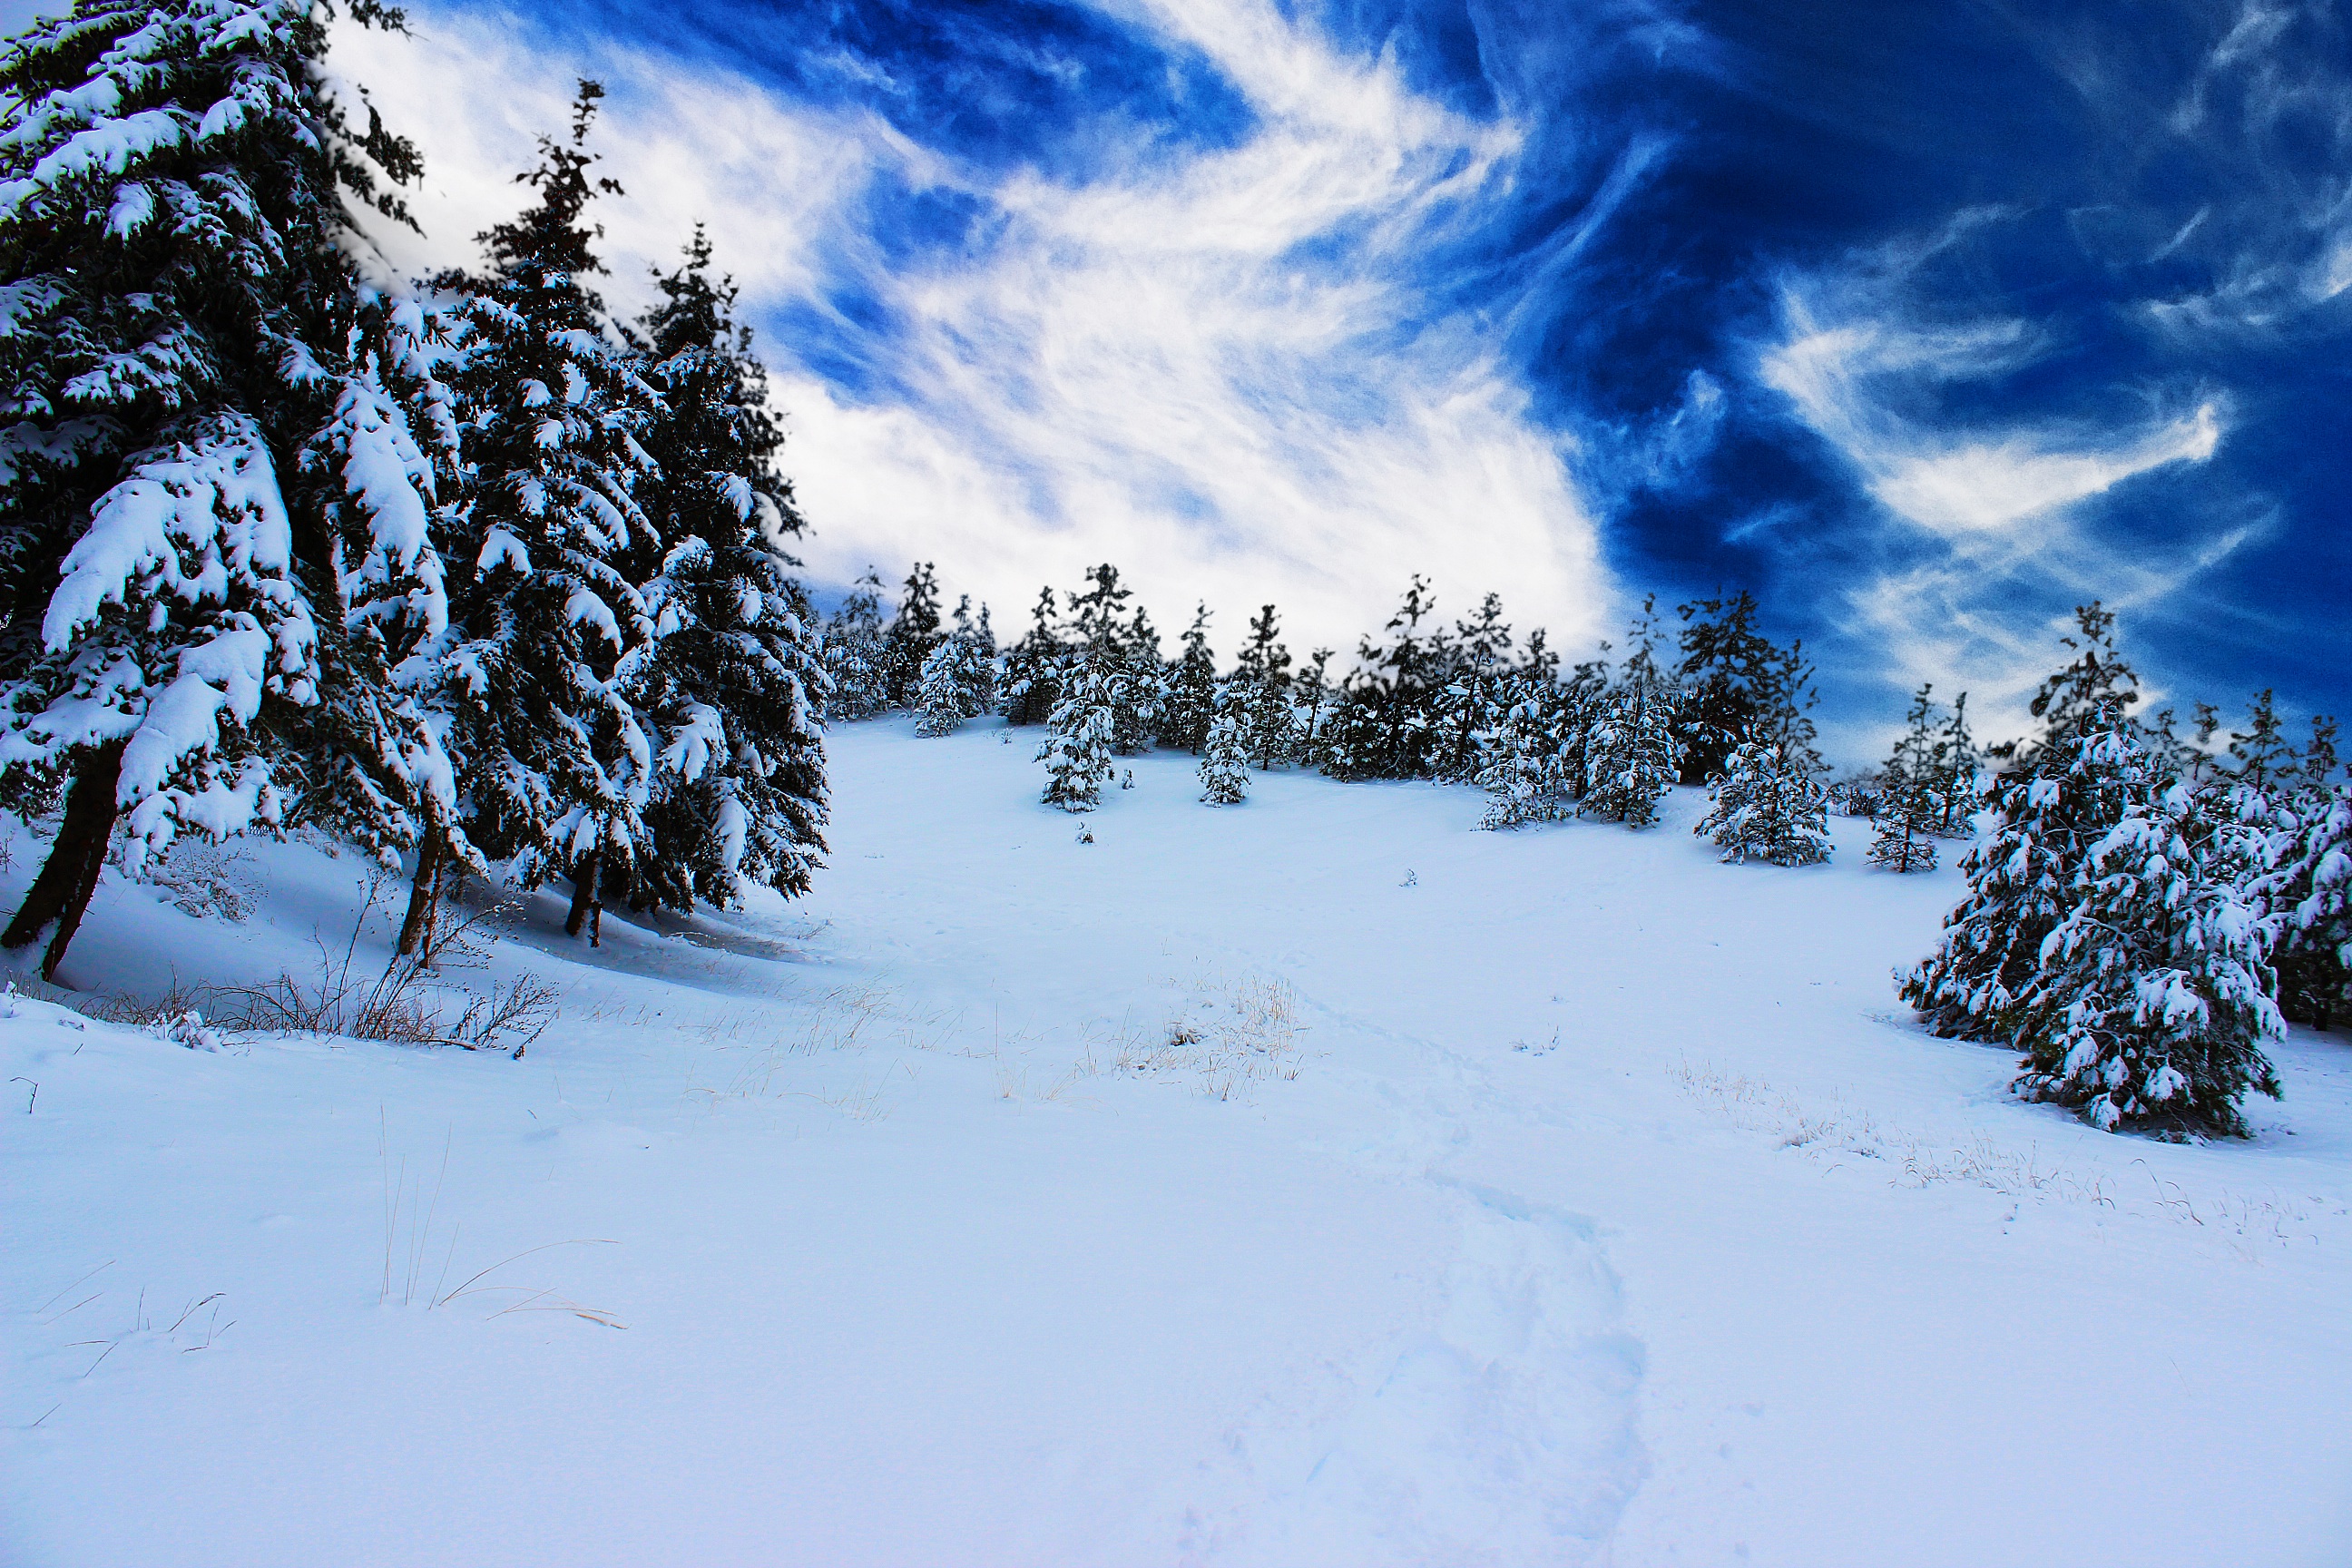
tree, mountain, snow, winter, mountain range, weather, season, ridge, footwear, piste, mountainous landforms, geological phenomenon